Circles of latitude between the 30th parallel north and the 35th parallel north

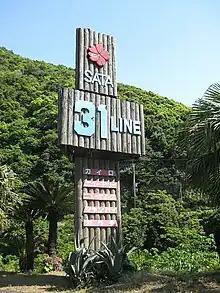
Sign marking the 31st parallel north at Cape Sata, Japan

The 31st parallel north is a circle of latitude that is 31 degrees north of the Earth's equatorial plane. It crosses Africa, Asia, the Pacific Ocean, North America, and the Atlantic Ocean. At this latitude the sun is visible for 14 hours, 10 minutes during the summer solstice and 10 hours, 8 minutes during the winter solstice.